Javonte Smart

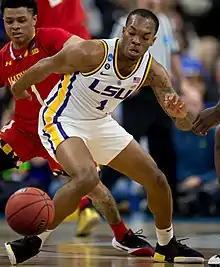
Smart with LSU in 2019

Javonte Dedrick Smart (born June 3, 1999) is an American professional basketball player for the Osceola Magic of the NBA G League. He played college basketball for the LSU Tigers.